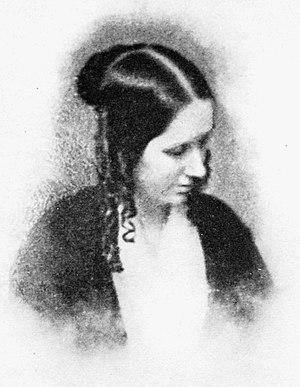
Elizabeth Cary Agassiz est une naturaliste, éducatrice et philosophe américaine.